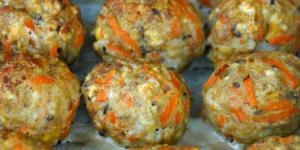
albondigas de soja con zanahorias en thermomix